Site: brandenburg
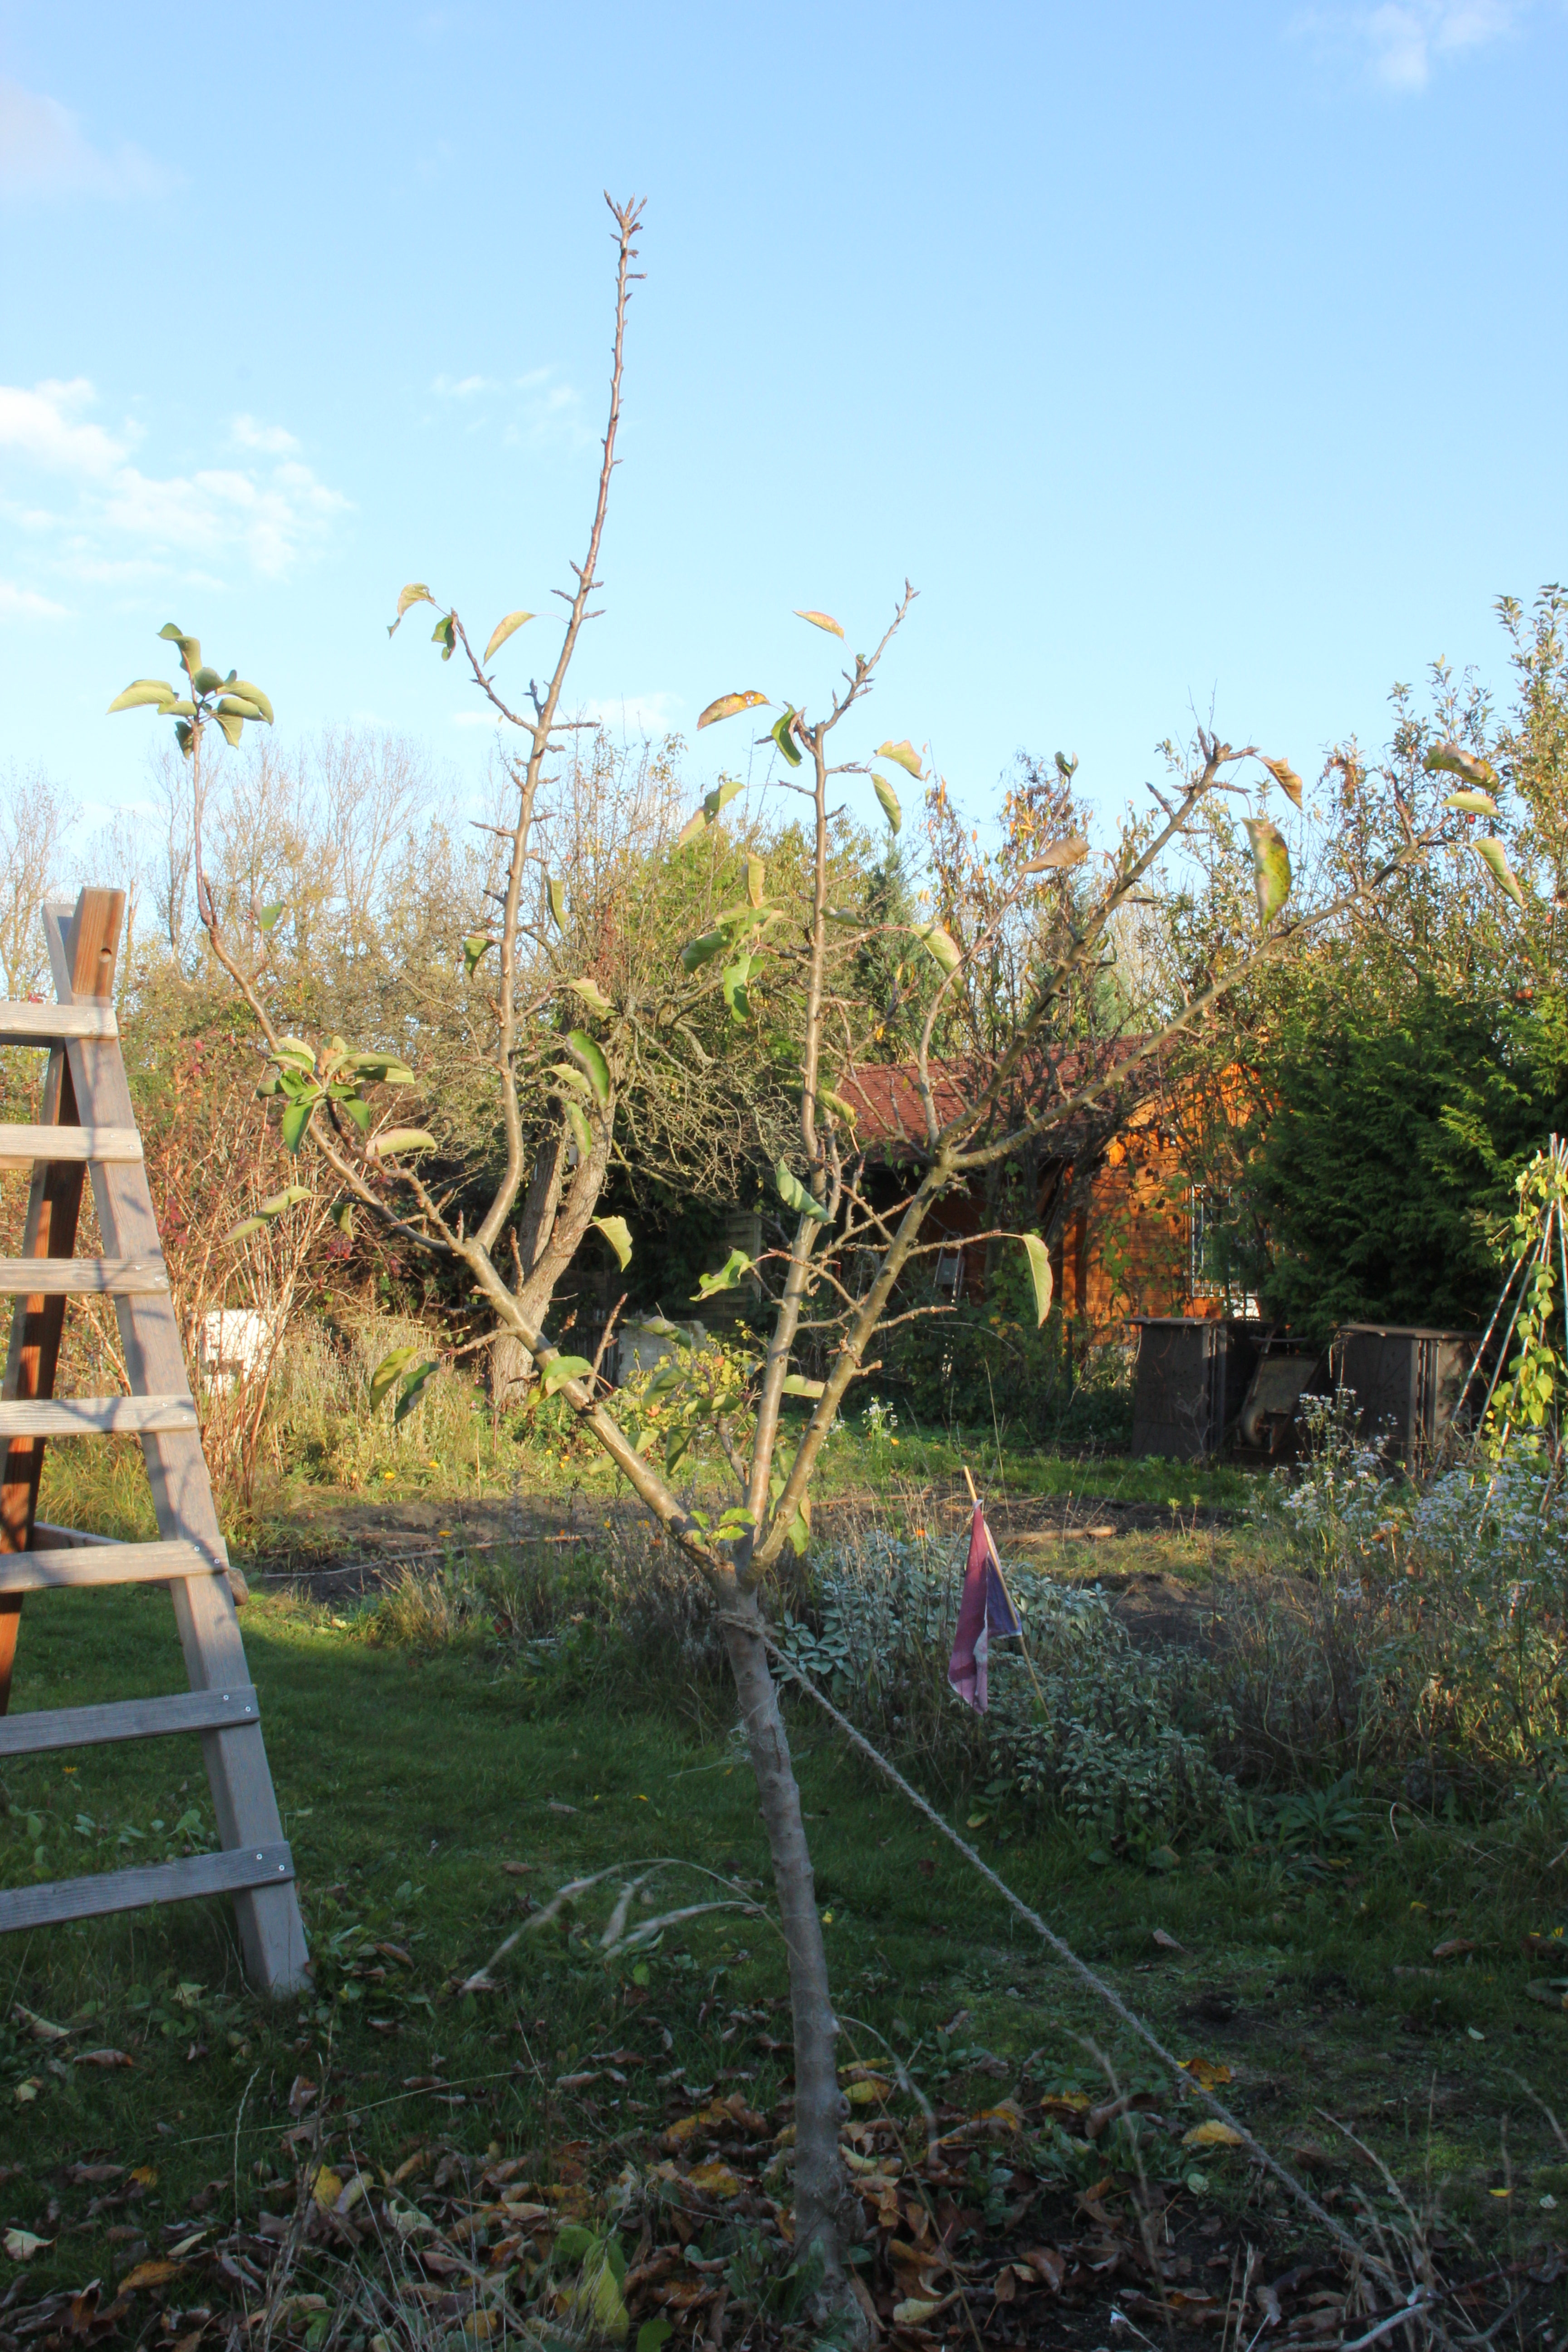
Growth stage (BBCH 91): Senescence, beginning of dormancy